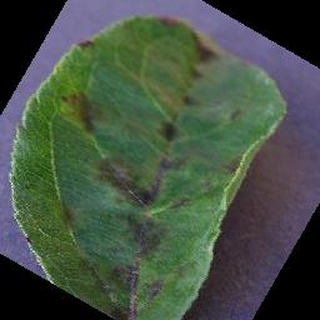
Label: apple_apple_scab